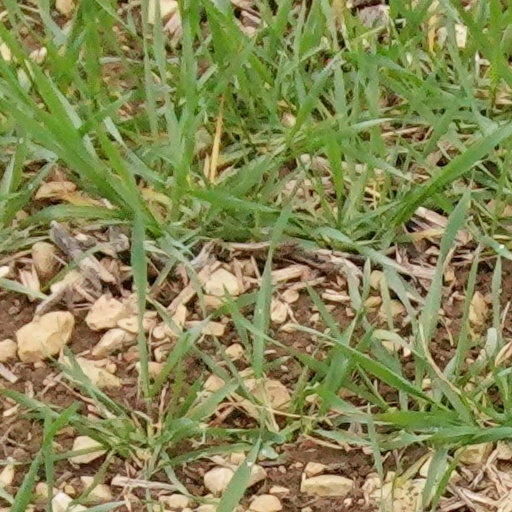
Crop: wheat